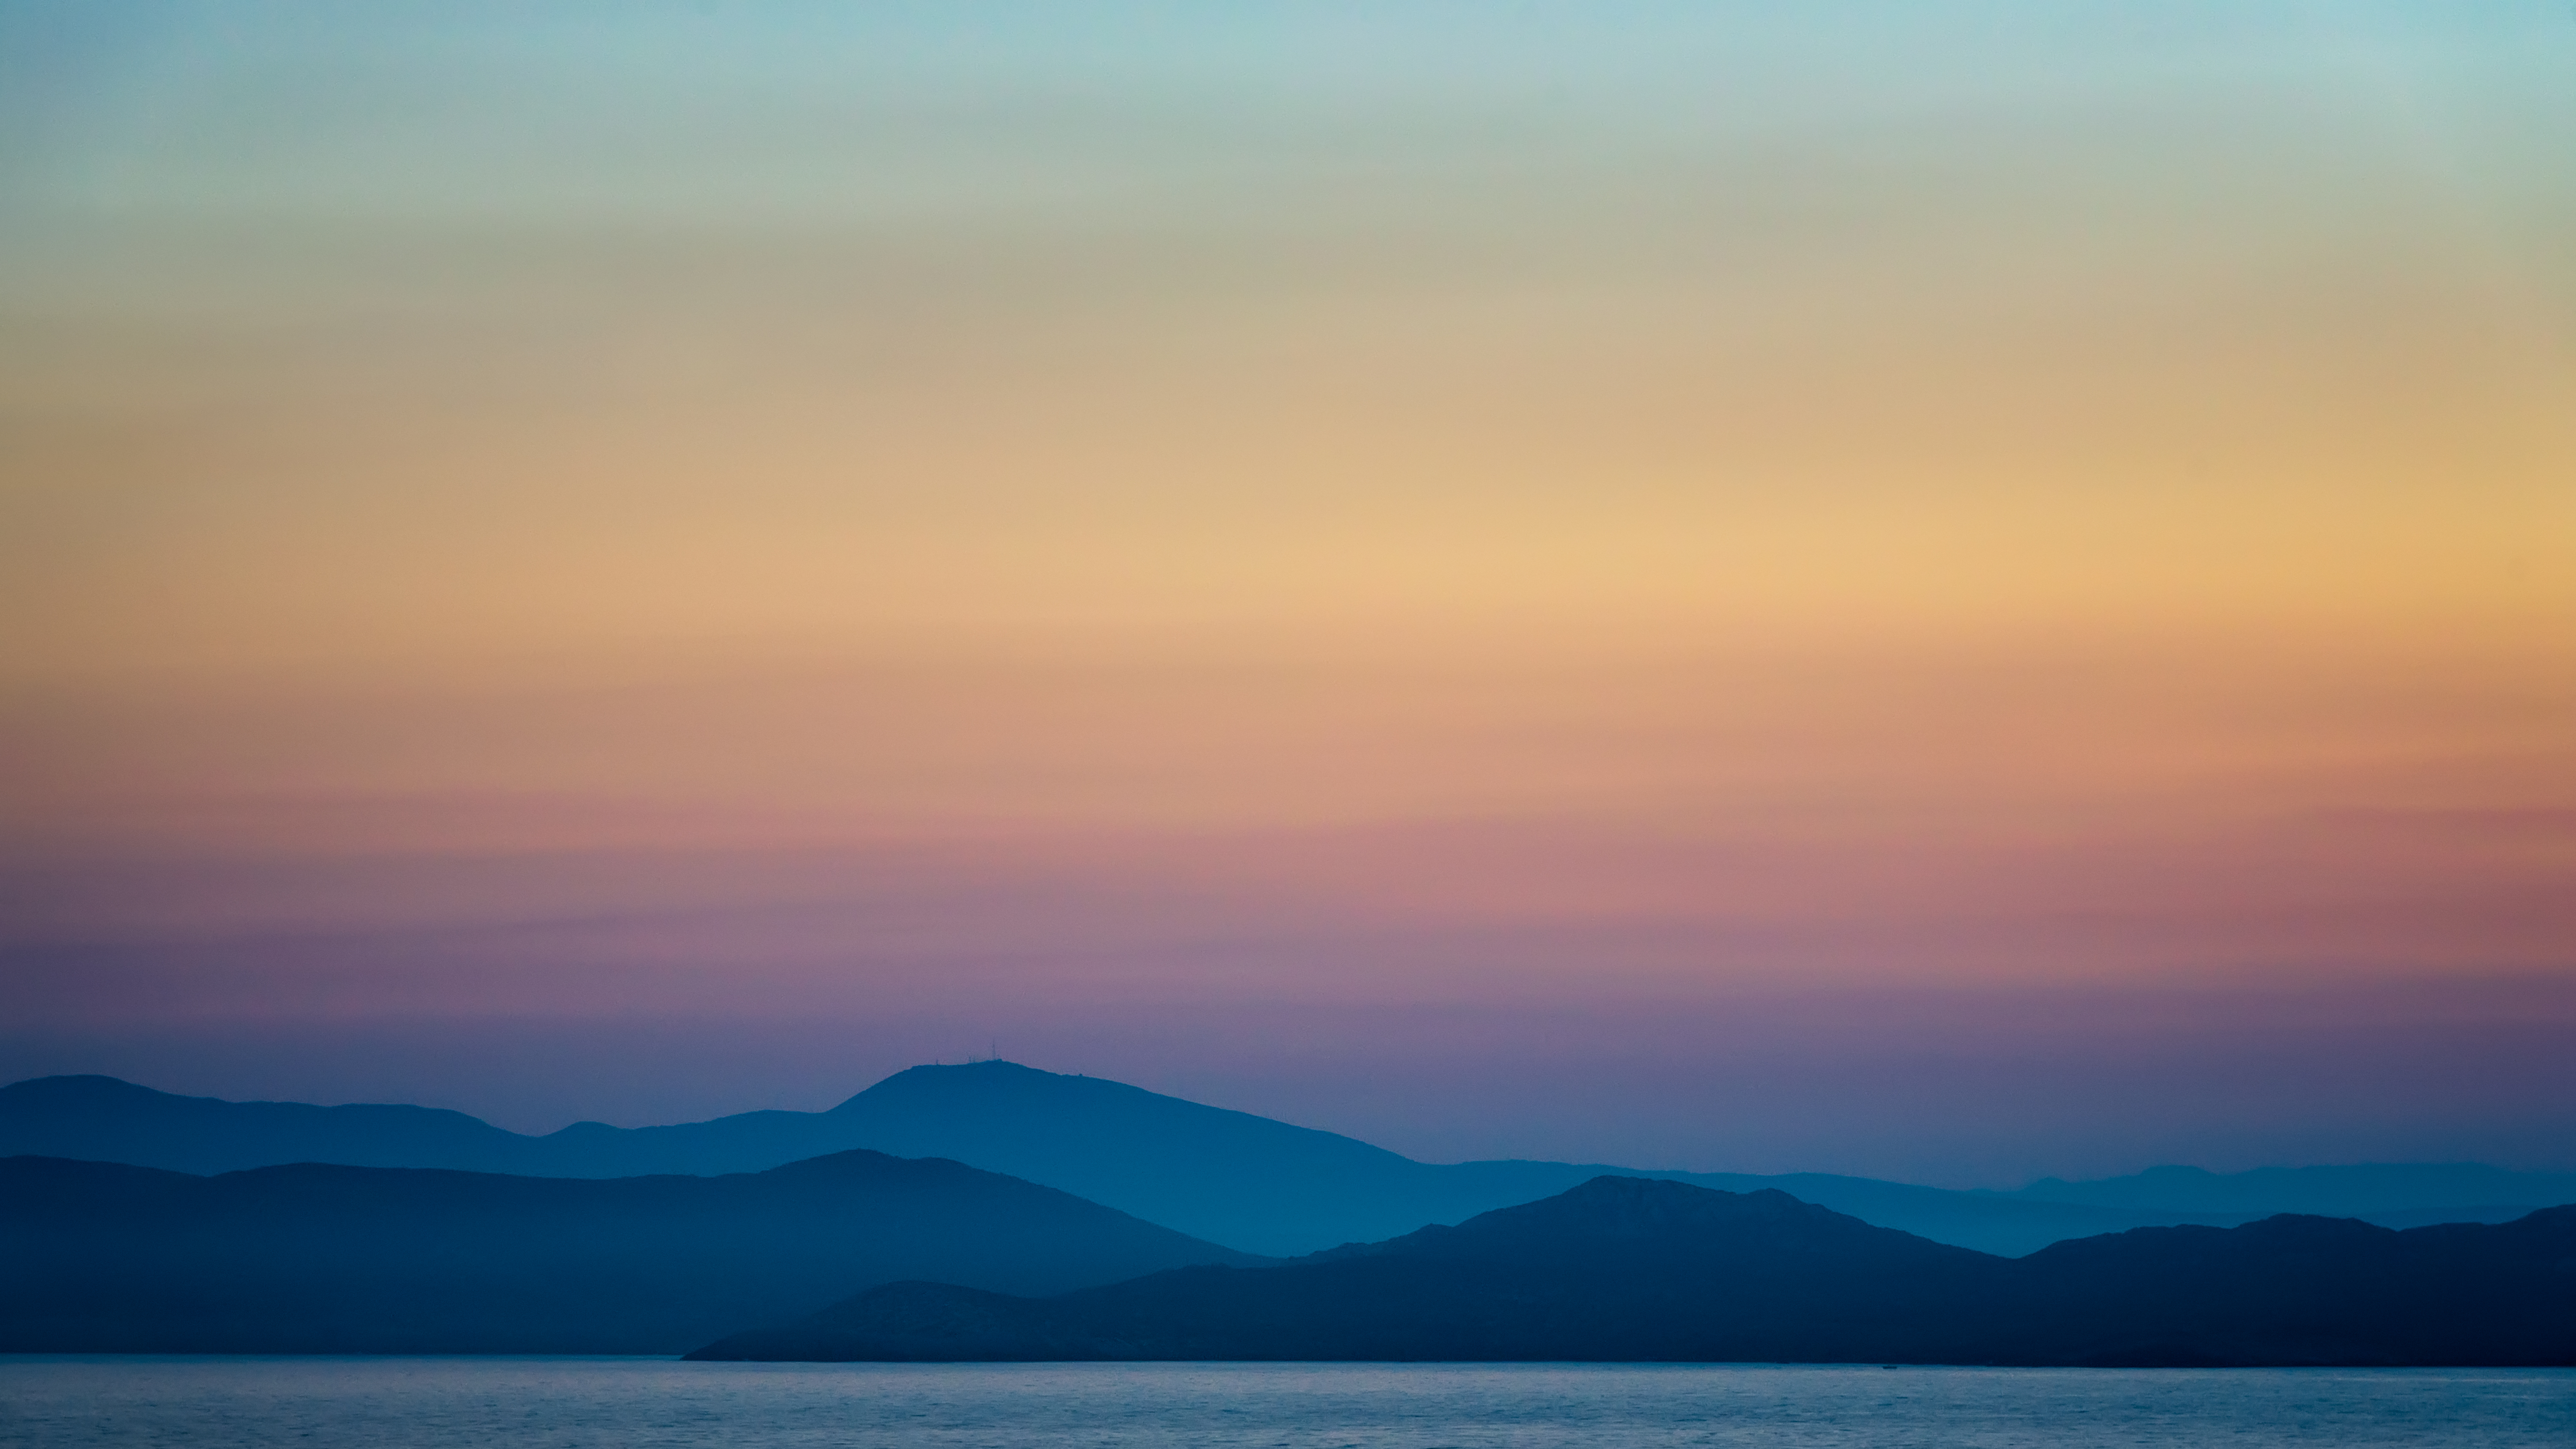
sea, ocean, horizon, mountain, cloud, sky, sunrise, sunset, morning, hill, lake, dawn, atmosphere, dusk, evening, mediterranean, nikon, plain, cruise, 2016, hills, colors, publicdomain, costa, d750, eastern, loch, afterglow, atmospheric phenomenon, red sky at morning